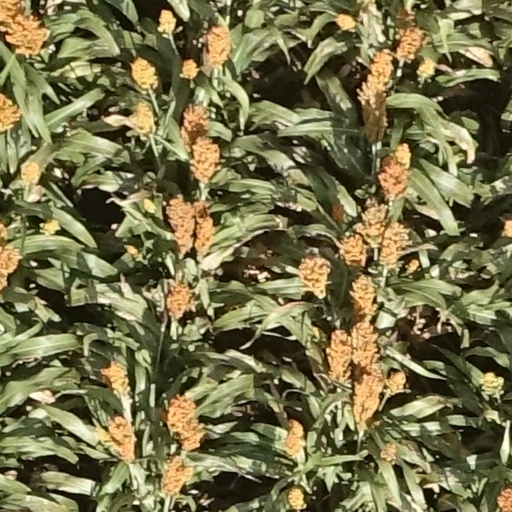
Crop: sorghum